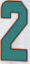
Number: 2